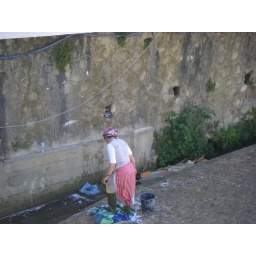
This woman is stomping on her clothes on the rocks to clean them. Then she rinses them off in the stream.